Lázaro Cárdenas

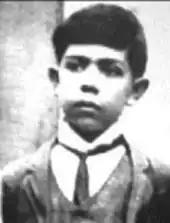
Cárdenas as a child, c.1900

Lázaro Cárdenas del Río was born on 21 May 1895, one of eight children in a lower-middle-class family in the village of Jiquilpan, Michoacán, where his father (Dámaso Cárdenas Pineda) owned a billiard hall. His family was of prominent Purépecha ancestry. After the death of his father in 1911, from the age of 16, Cárdenas supported his family (including his mother and seven younger siblings). By the time he reached 18, he had worked as a tax collector, a printer's devil, and a jail keeper. Although he left school when he was eleven, he used every opportunity to educate himself and read widely throughout his life, especially works of history.